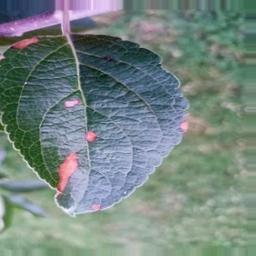
Label: Alternaria